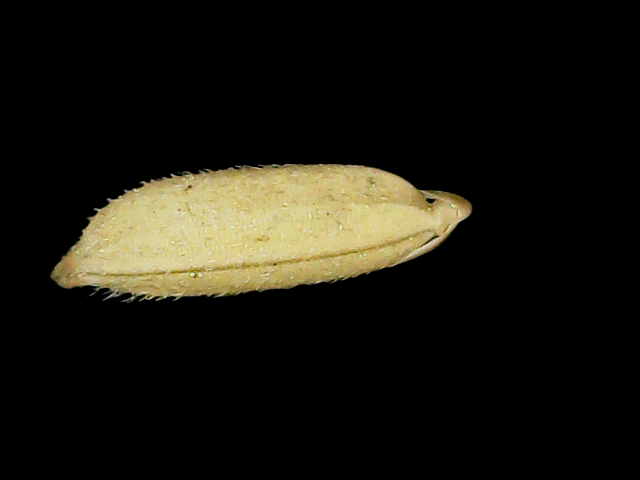
Rice variety: Binadhan23